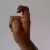
The image shows a hand gesture representing the letter 'X' in Indian Sign Language.